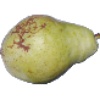
Label: pear_williams